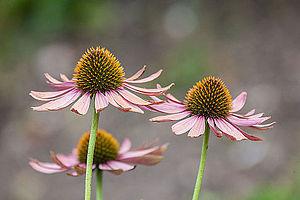
Echinacea purpurea, l'échinacée pourpre, est une espèce de plante à fleurs du genre Echinacea, de la famille Asteraceae. Plante endémique d'Amérique du Nord, elle possède une tête généralement pourpre.